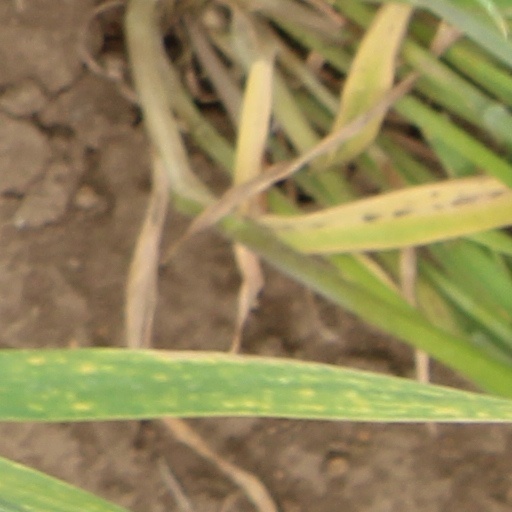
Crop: wheat